Super Rugby franchise areas

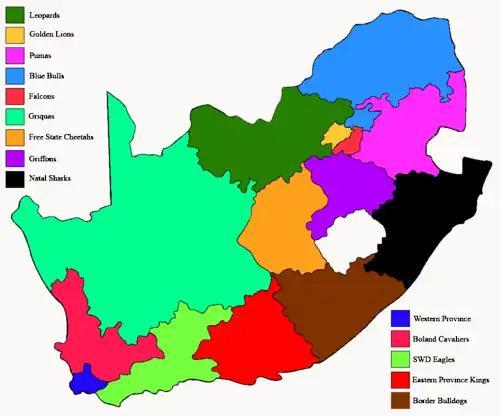
Map of provincial teams and their unions within South Africa.

South Africa operated its Super Rugby system in basically the same manner as in New Zealand, with each franchise linked with one or more unions in the country's domestic competition, the Currie Cup and the Vodacom Cup (its development competition). During the 1996 and 1997 Super 12 seasons, South Africa entered their 4 top finishers in the previous season's Currie Cup. The franchises were created for the 1998 season.